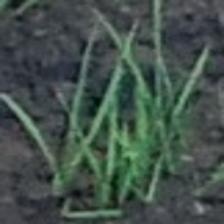
Label: clustered